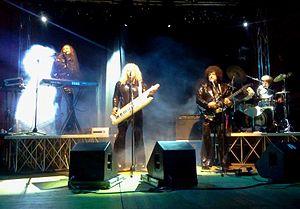
Cugini di Campagna est un groupe de pop italien, originaire de Rome. Il est formé en 1970 et connu pour l'utilisation du fausset et pour leur look excentrique, un croisement entre glam et kitsch.